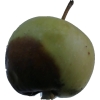
Label: Apple 12